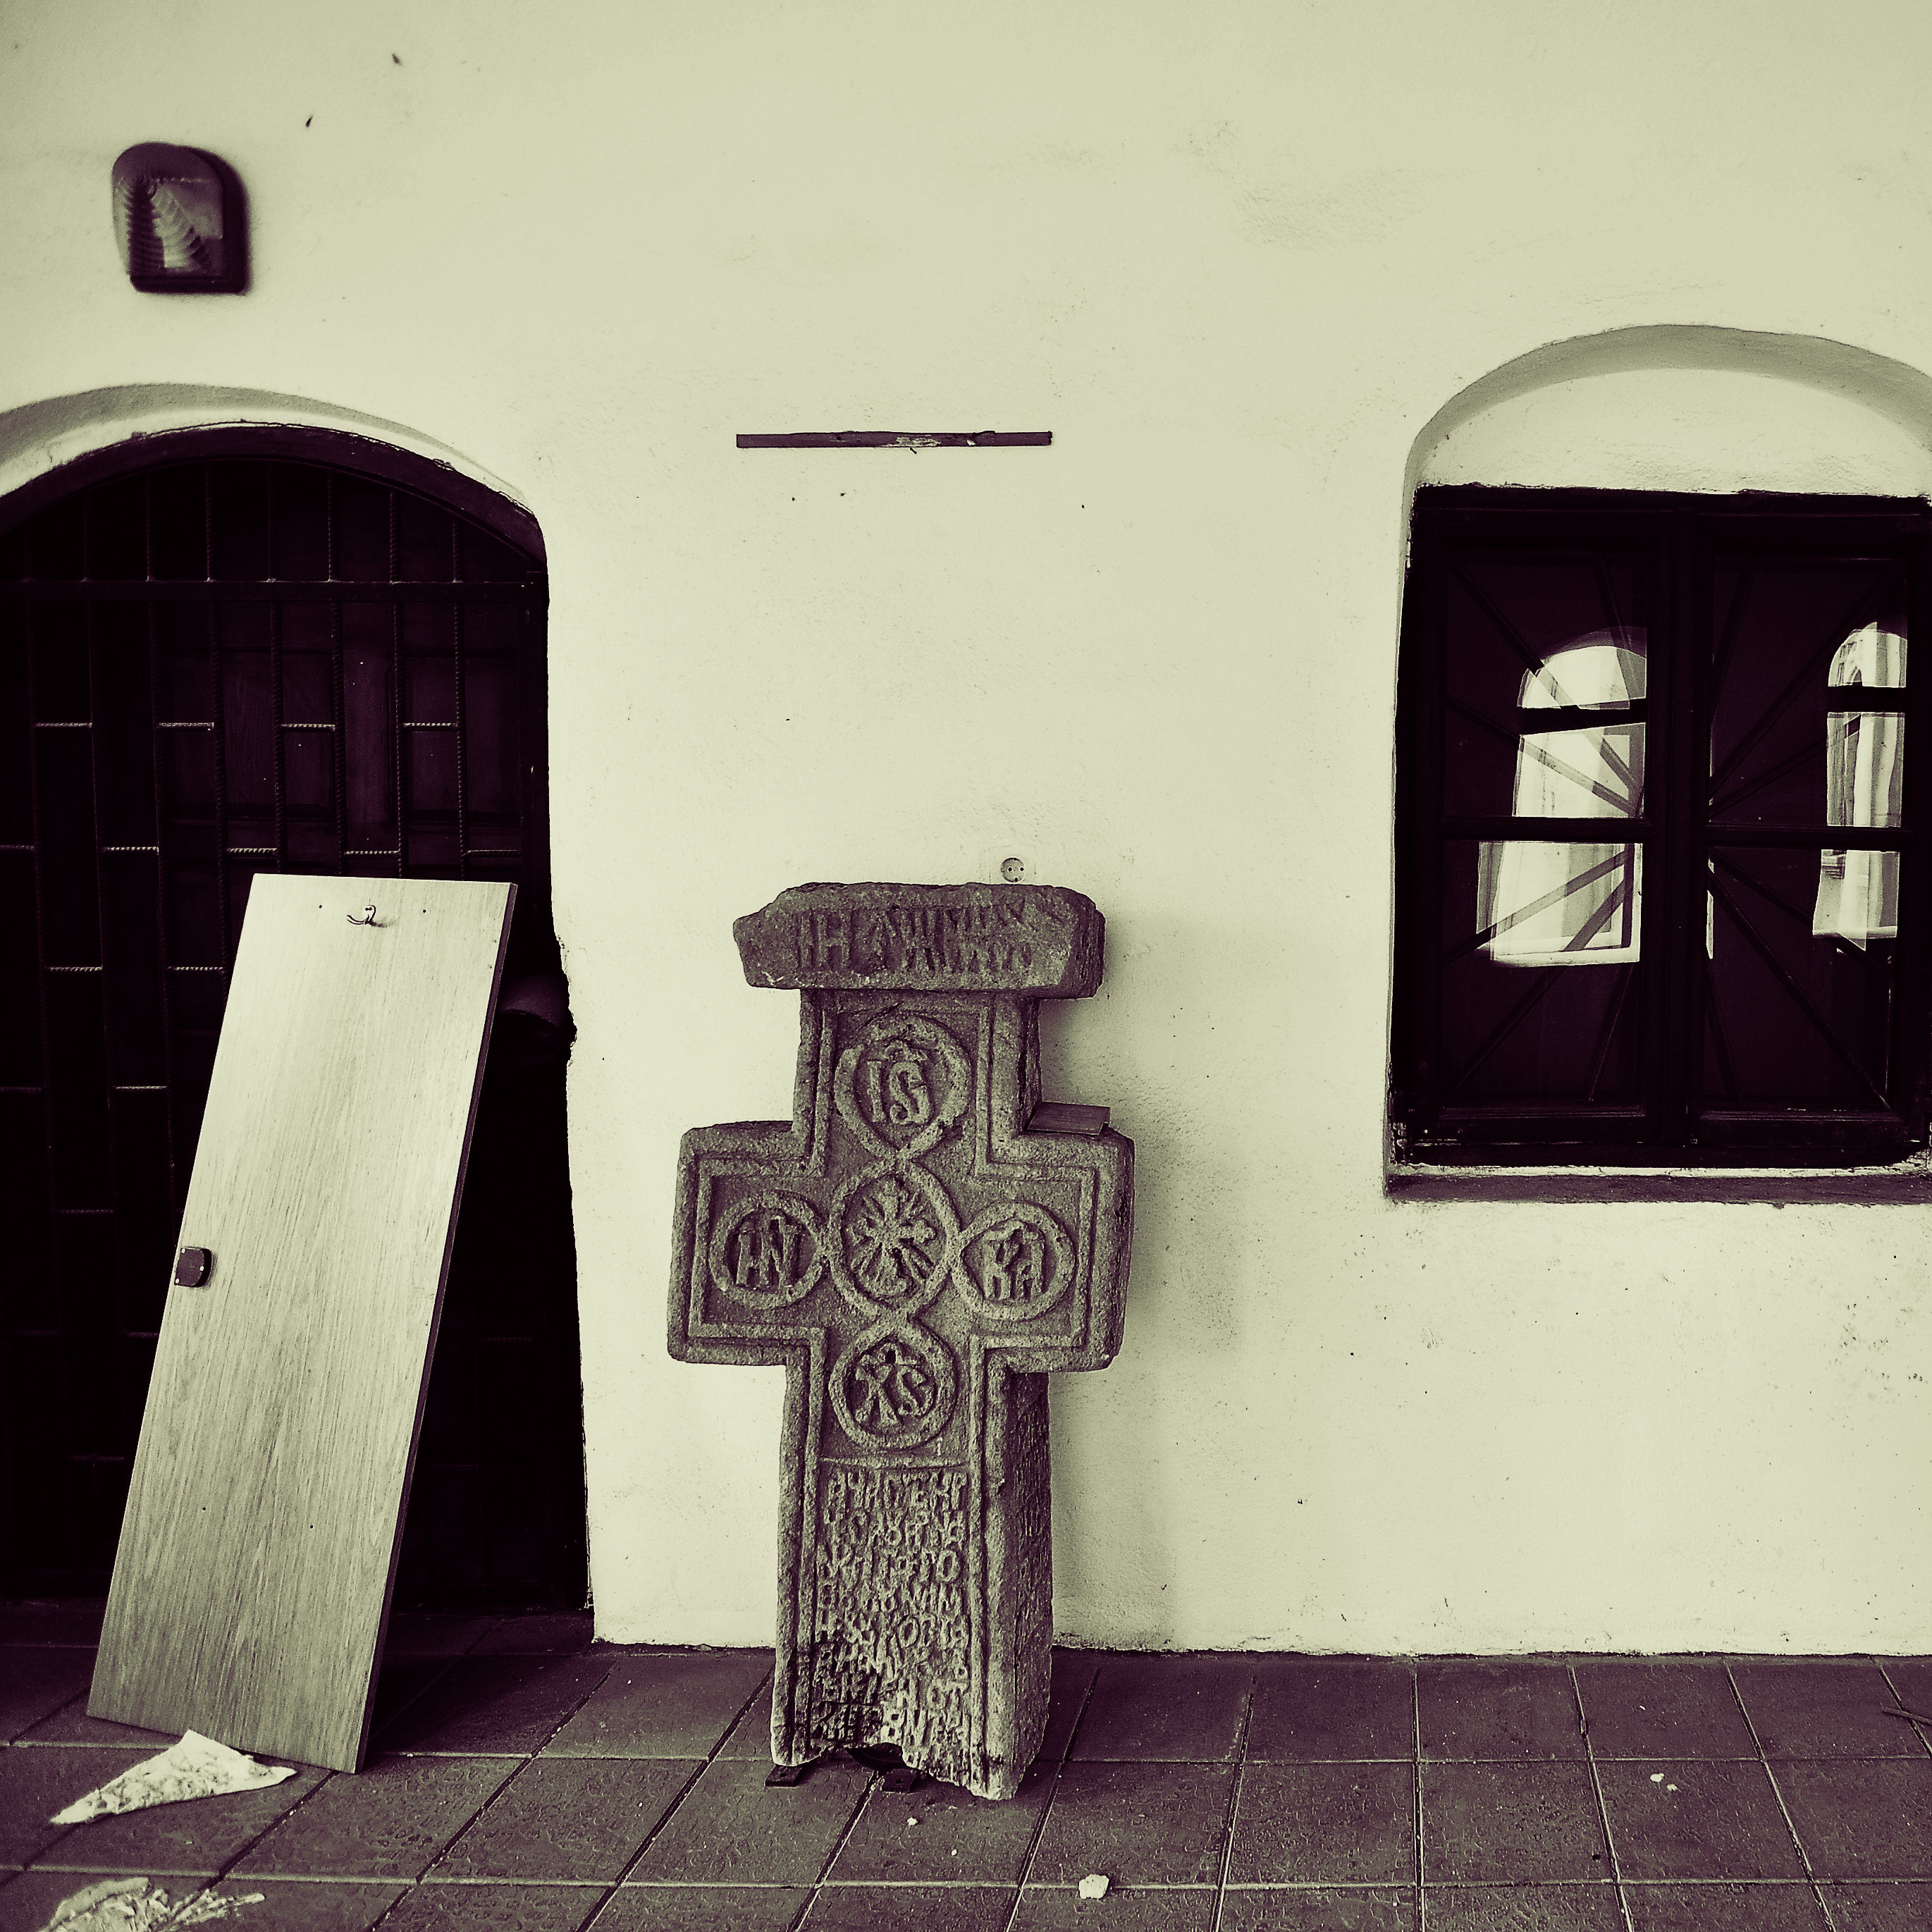
architecture, wood, white, photography, number, building, wall, monument, photo, color, religion, church, cross, black, christian, photos, religious, art, cool image, de, design, monastery, churches, photograph, fotografie, christianity, romana, image, orthodox, eastern, shape, romania, bor, targoviste, biserica, arhitectura, wallachia, muntenia, tara, romaneasca, orthodoxy, cruce, romanian, ortodoxa, patrimoniu, stelea, manastirea, manastire, lmidbiima1731001, ortodoxia, ortodoxie, cretinism, cretin, ecclesiastical, bisericeasc, cladire, edificiu